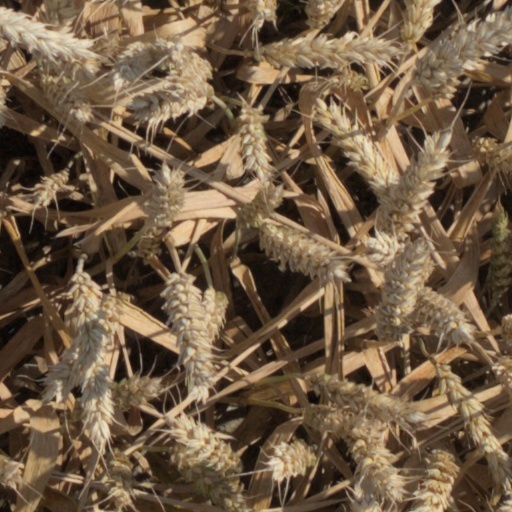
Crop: wheat